DVD card

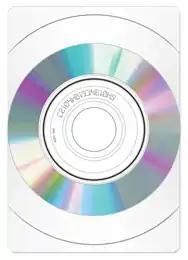

A DVD card, also called Business Card DVD, is a DVD with the size and shape of a business card. Much like a traditional DVD, is an optical based media whose primary function is DVD-video playback and data storage. In the mid-late 2000s, the DVD card format has been used in the retail market to distribute sports and entertainment titles. However, leveraging its affinity with business, loyalty and payment cards, the DVD Card has also been used for promotional and marketing purposes.